Sutton High School, London

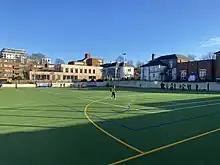
MUGA

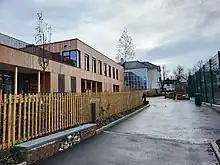
Fernwood House

Since 2009 the school has had a house system. The four houses are named after women connected to the school: